Star Baby

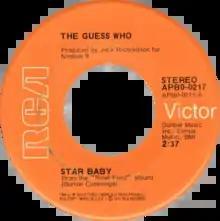
Side A of the US single

"Star Baby" is a 1974 hit song by The Guess Who. It was written by Burton Cummings who also provided the lead vocals. It is classified in the genre of Power pop and was included on the group's LP entitled, "Road Food" as well as "The Guess Who – Greatest Hits" in 1999 and "Anthology" in 2003. The band performed the song on the "Midnight Special" television program on December 14, 1973.